Javier Laynez Potisek

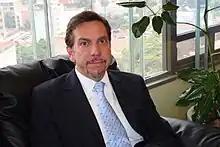
Javier Laynez

Javier Laynez Potisek (born June 2, 1959) is a Mexican jurist. In December 10, 2015 he became a member of the Supreme Court of Justice of the Nation (SCJN) of Mexico.